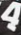
Number: 4